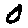
Label: 0